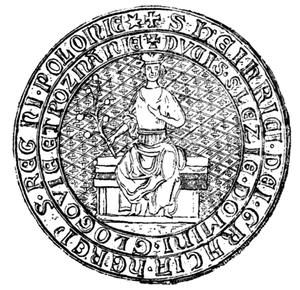
Henri IV le Fidèle, connu aussi sous le nom d'Henri II de Żagań, de la dynastie des Piasts, est né vers 1292, et décédé le 22 janvier 1342 à Żagań.